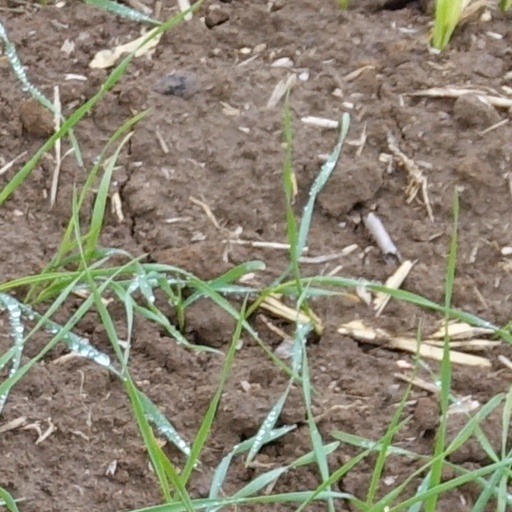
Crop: wheat